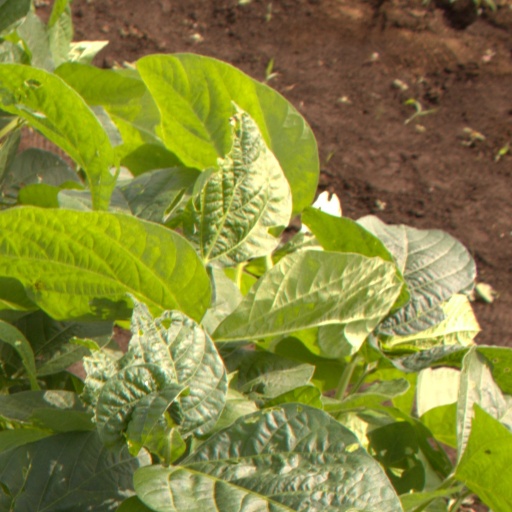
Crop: soybean